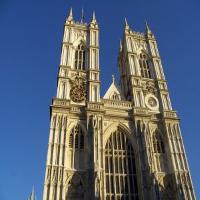
Weather: sun or clear